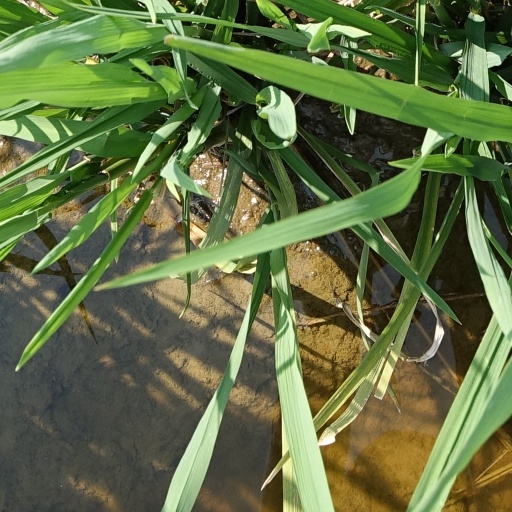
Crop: rice